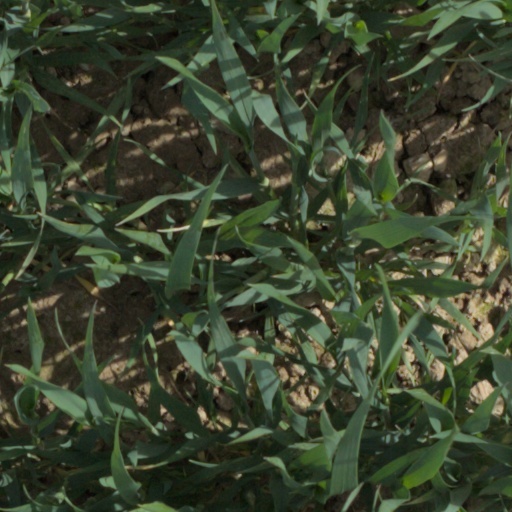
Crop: wheat